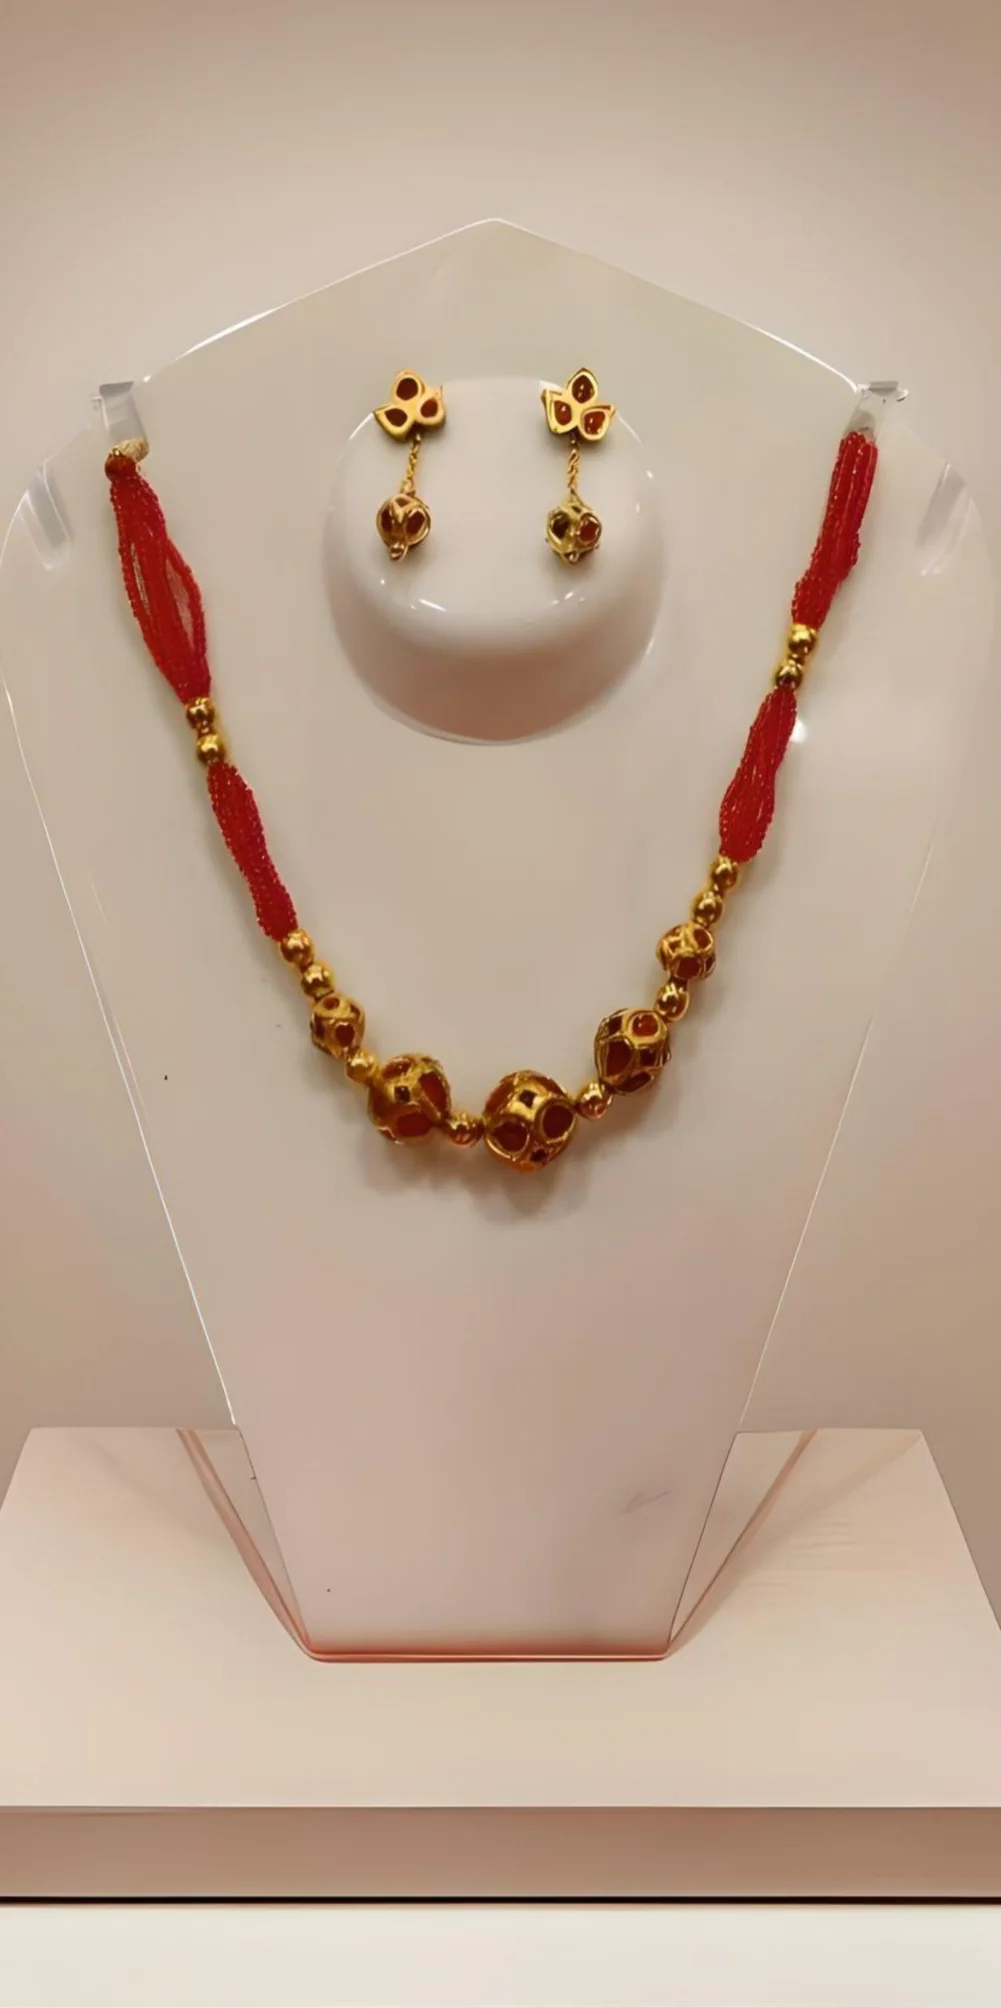
 MAYURI'Z COLLECTION_Assamese Traditional Necklace & Earring Set, Pure Silver-Gold Plated (Kesa Xun) with general stones, with adjustable dori closure
Type: Necklaces
Brand: MAYURI'Z COLLECTION
Price: Rs. 4906
 Introducing the exquisite collection of Assamese Traditional Necklaces, brought to you by MAYURIZ COLLECTION. A stunning blend of traditional elegance and contemporary craftsmanship. Assamese traditional jewellery (Axomia Gohona) looks beautiful on women of all ages. It is one of the most captivating form of jewellery work worldwide. Assamese jewellery is completely handcrafted and only specialized artisans can make them. The main frame is silver, and finally it is covered with very thin gold foils or leaf-gold (Paat-Xun). Variety of stones are embedded and this particular kind of jewellery is very affordable and requires low maintenance. Handcrafted by local artisans from Assam, India, this piece of jewellery is made using pure silver and delicately plated with 24-carat gold leaf. This necklace showcases the rich cultural heritage of Assam. Its design features intricate filigree work, capturing the essence of Assamese artistry. Perfect for special occasions or as a statement piece, this necklace exudes grace and sophistication. With its authentic craftsmanship and timeless beauty, it is sure to mesmerize and enhance any ensemble. Embrace the allure of North-East India with this remarkable piece, now available for purchase on JioMart.Disclaimer:Our handicraft jewellery is handmade and unique, which may result in slight variations in color, texture, and size. While we strive to accurately represent each item through photographs and descriptions, please note that actual product appearance may differ slightly. Colour difference can also be due to use of artificial lighting for photography, or based on your display device screen settings. We appreciate your cooperation and encourage you to embrace the charm of these one-of-a-kind creations.
Features: 100% Handmade Jewellery,24-Carat Gold Plated in Pure Silver with general stones.,Assamese Traditional Kesaxun (Raw Gold Foil) Jewellery,Product Content: Set of Women's Necklace & Ear Rings,Material: Silver with Gold Plating,Occasion: Wedding/Party/Festival,Closure Type: Adjustable dori closure,State of Manufacturing: Assam
Included: Necklace & Earrings Set